List of Mount St. Mary's Mountaineers men's basketball head coaches

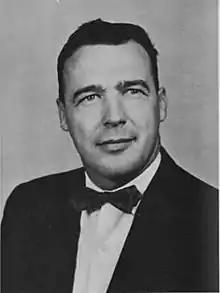
Jim Phelan, the winningest head coach in Mountaineers men's basketball history.

The following is a list of Mount St. Mary's Mountaineers men's basketball head coaches. There have been 22 head coaches of the Mountaineers in their 114-season history.